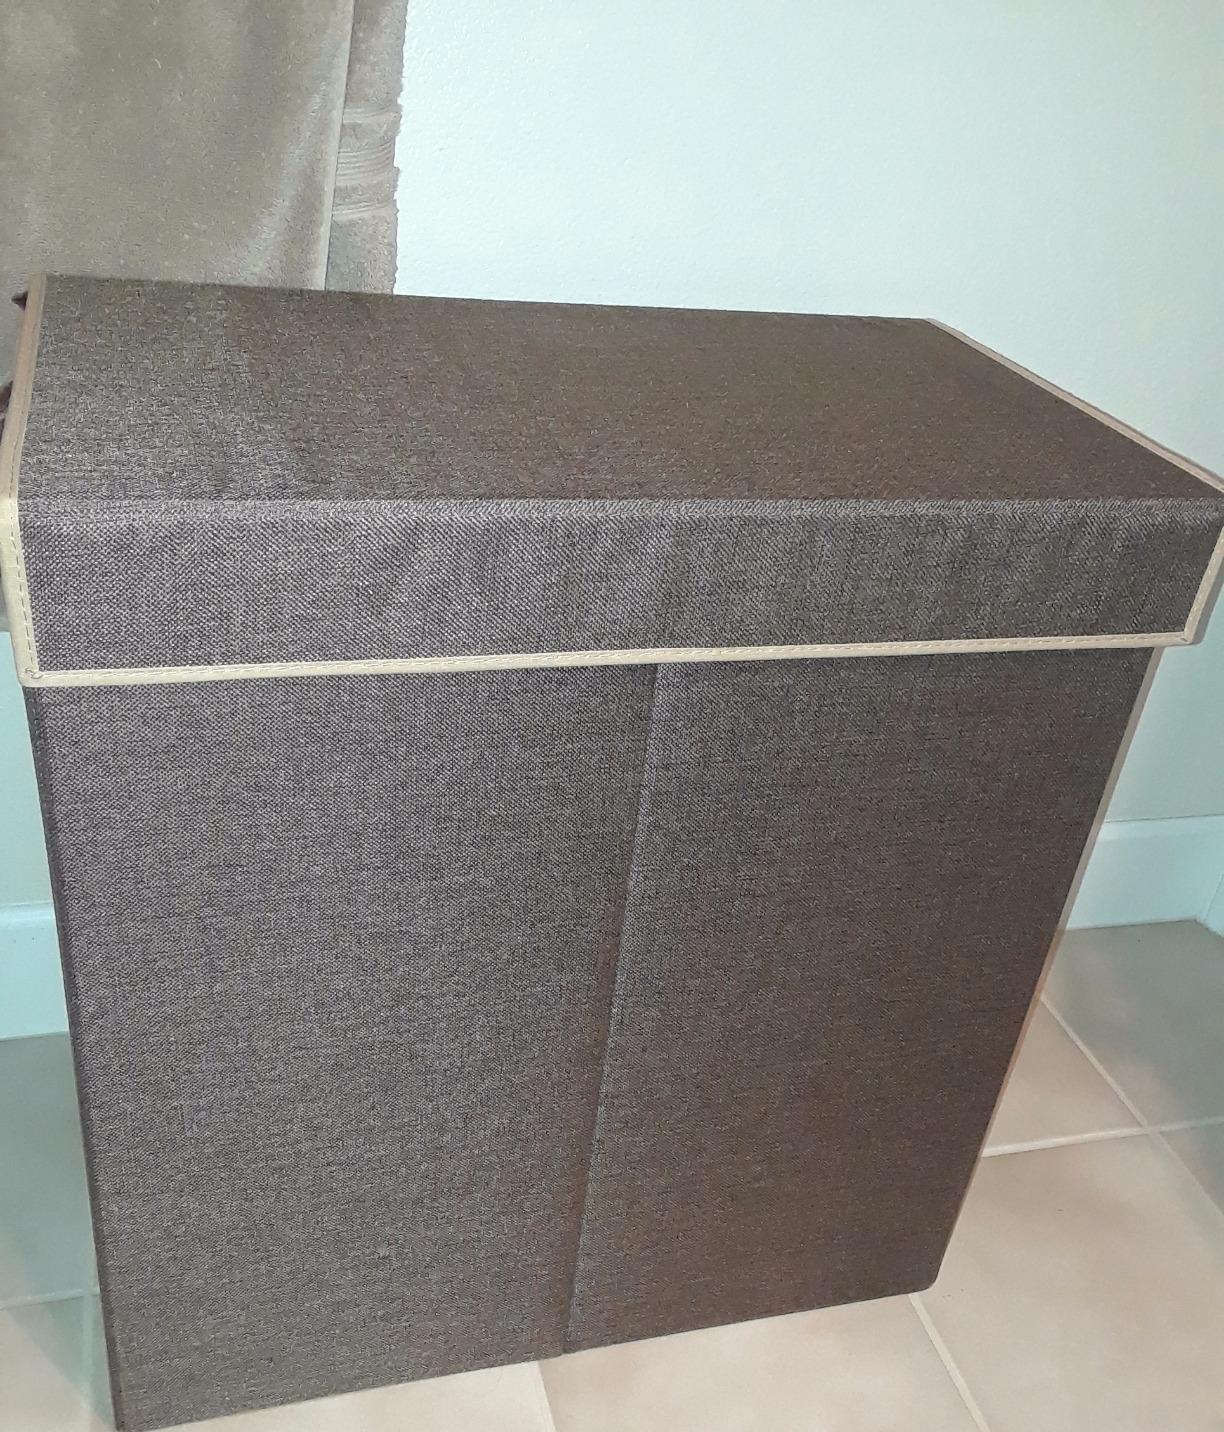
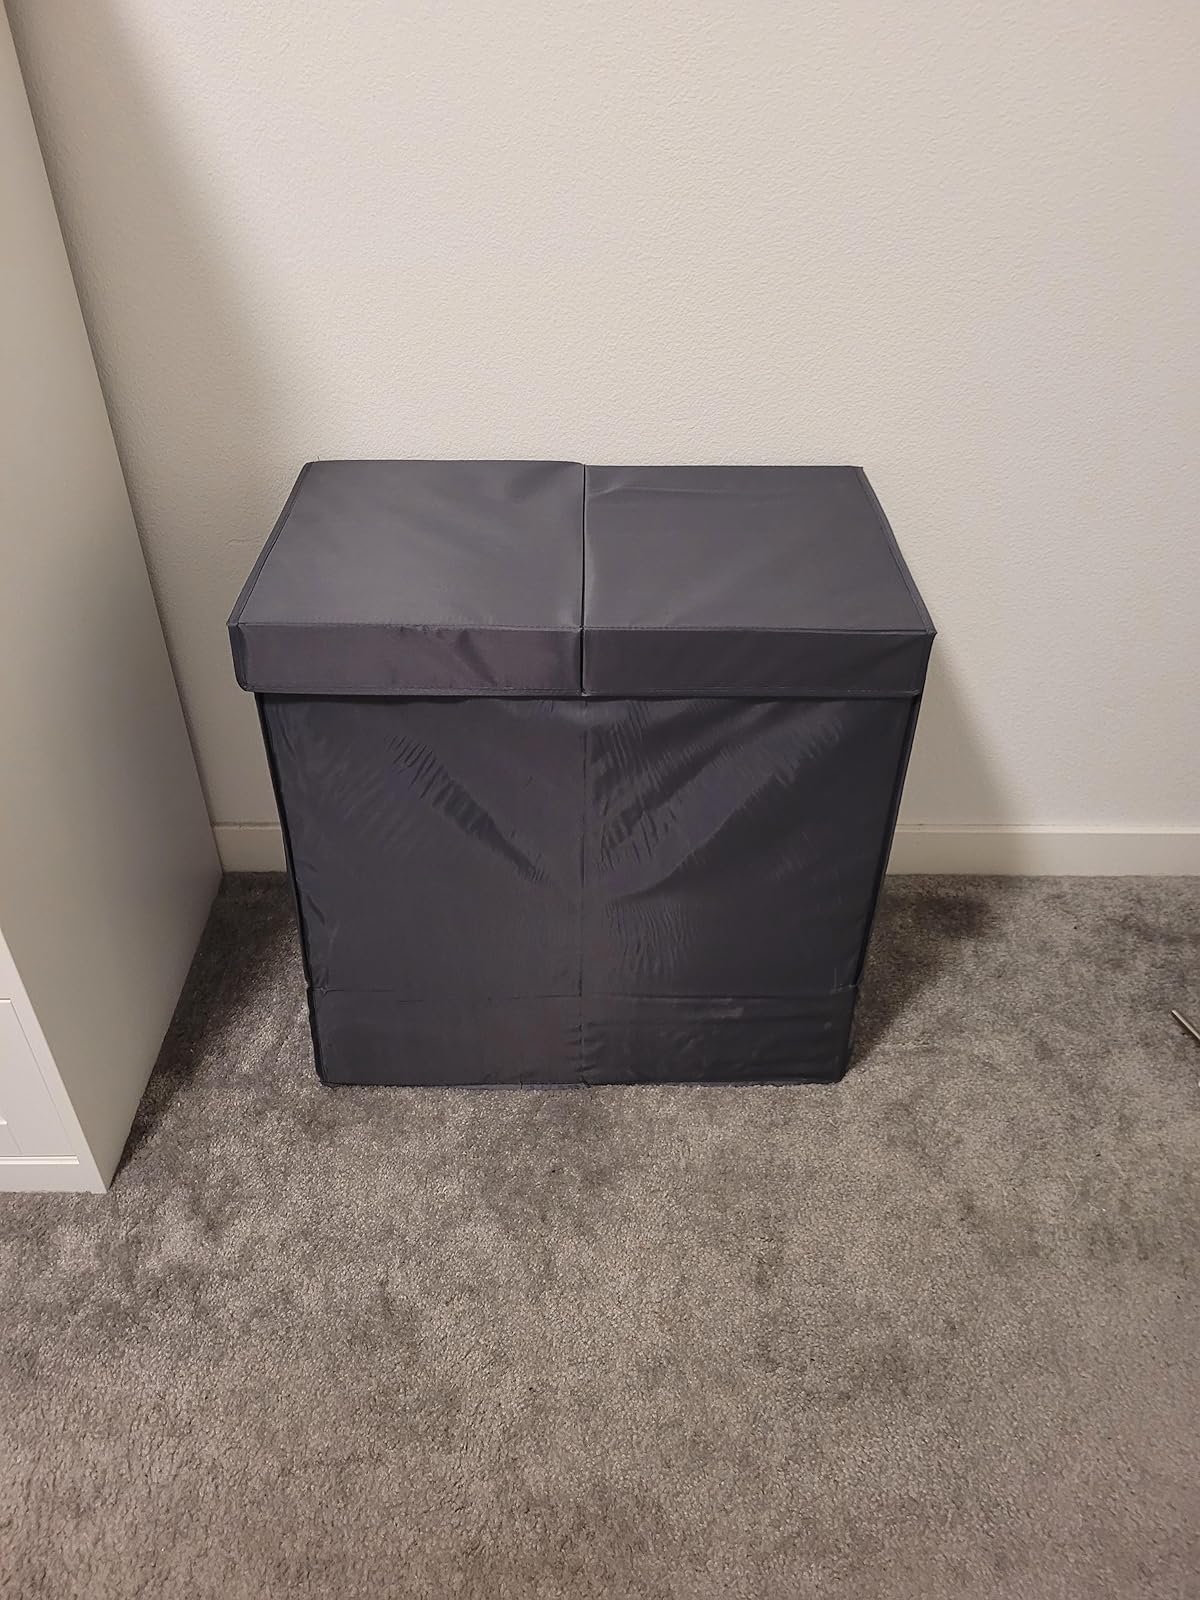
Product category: items_hamper
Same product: no